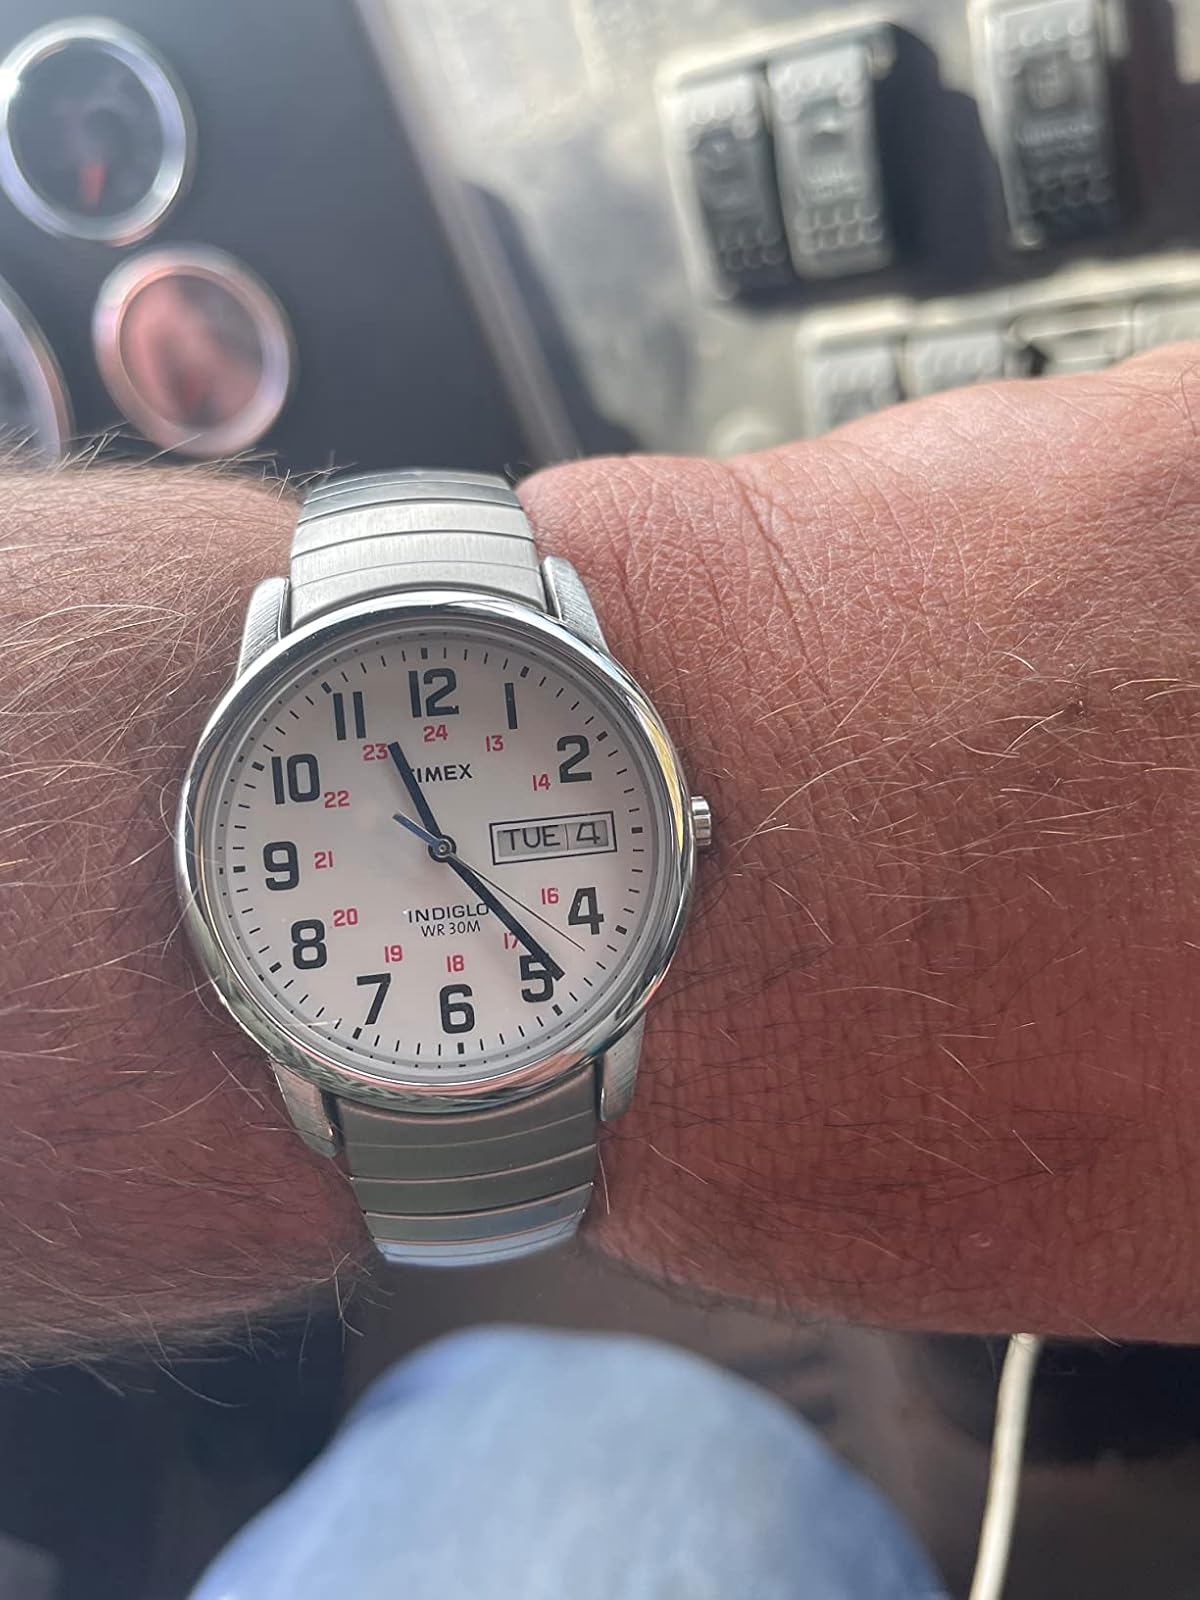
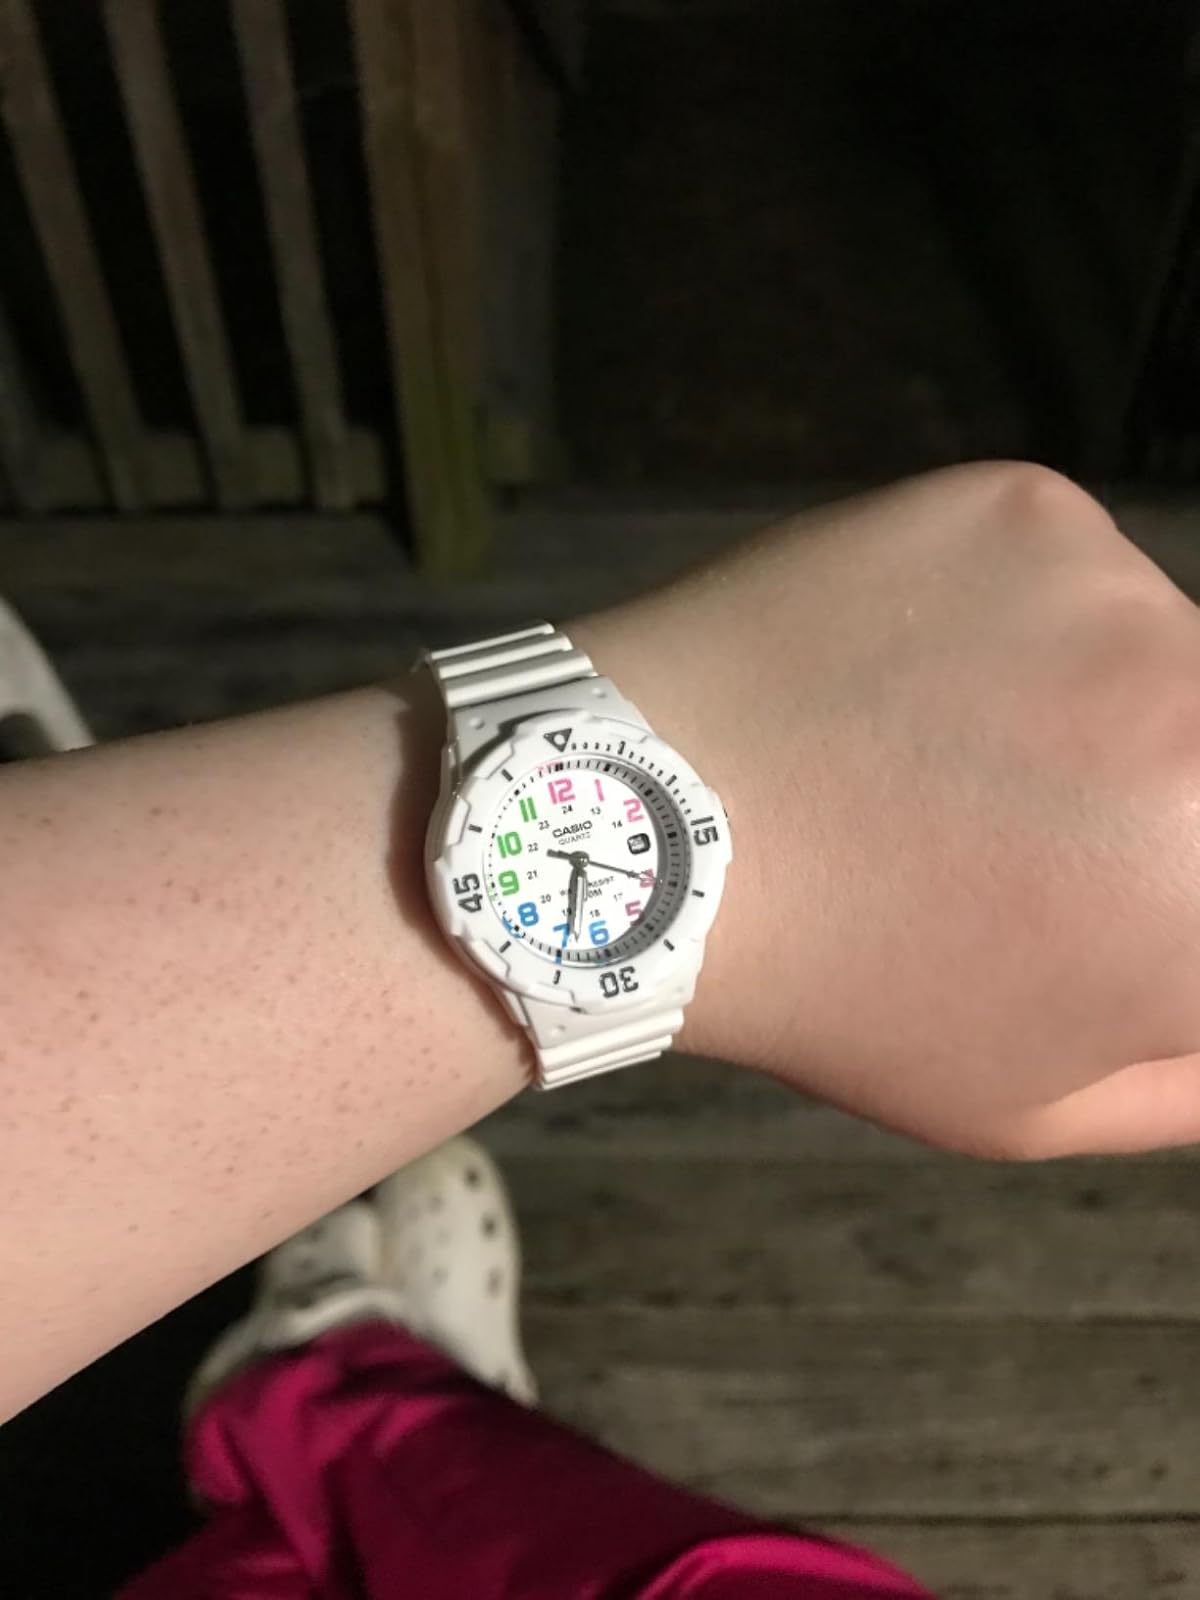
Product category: accessories_watch
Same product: no